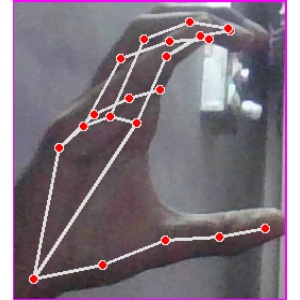
अक्षर: ऋ